Tyrann Mathieu

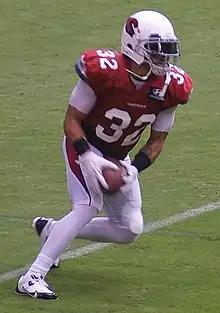
Mathieu during training camp in 2013

Throughout training camp, Mathieu competed to be the first-team nickelback and starting free safety. He competed to be a starting free safety against Yeremiah Bell and Rashad Johnson. Head coach Bruce Arians named Mathieu the backup free safety to begin the regular season, behind starting free safety Rashad Johnson and strong safety Jeremiah Bell. Defensive coordinator Todd Bowles also named him the first-team nickelback.